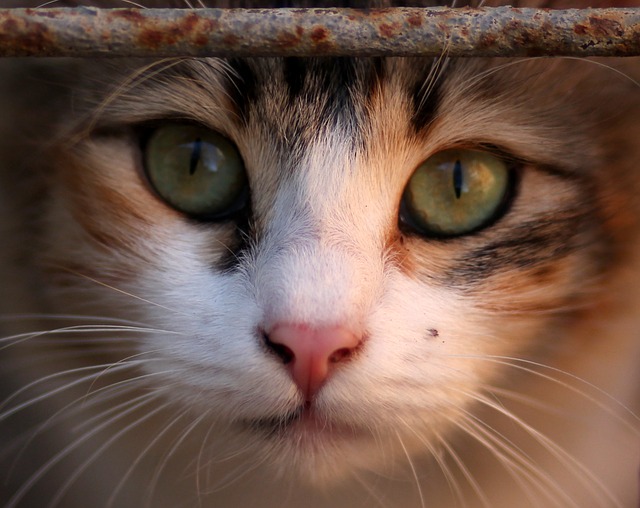
Label: gatto